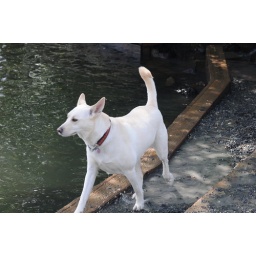
White dog by water